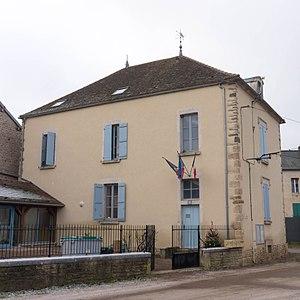
Mairie de Noidan
Noidan est une commune française située dans le département de la Côte-d'Or en région Bourgogne-Franche-Comté.